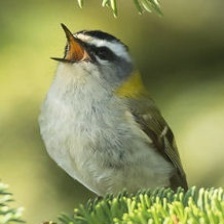
Species: COMMON FIRECREST
Scientific name: REGULUS IGNICAPILLA